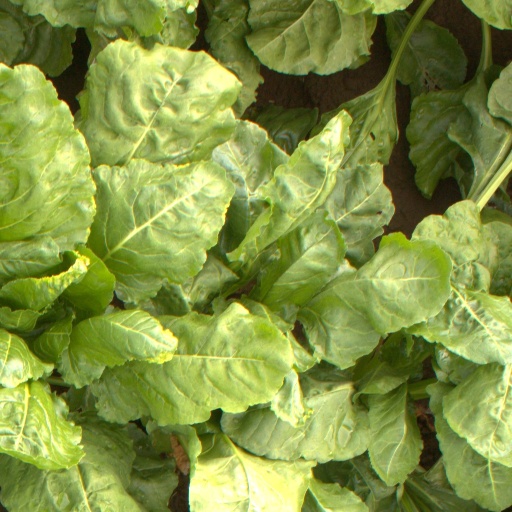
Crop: sugar beet